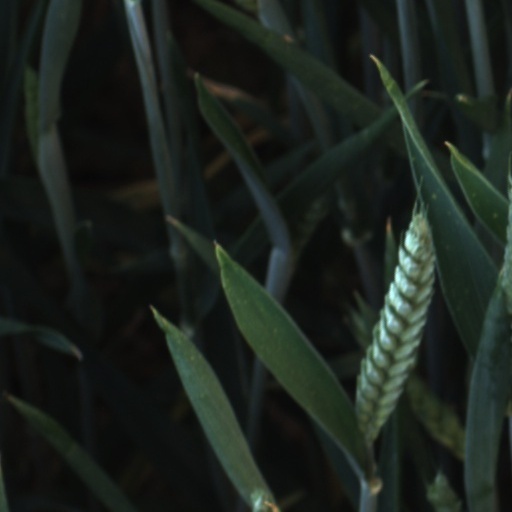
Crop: wheat